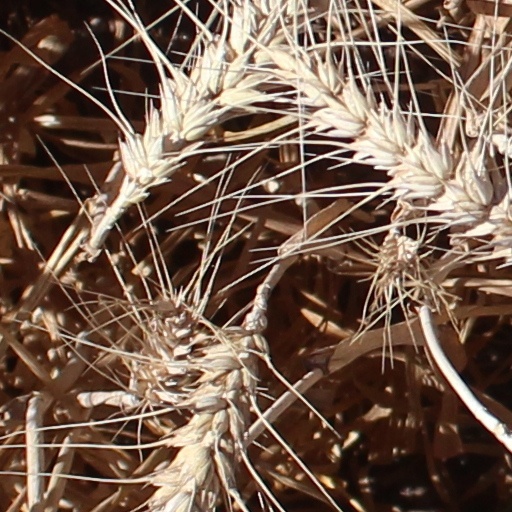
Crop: wheat